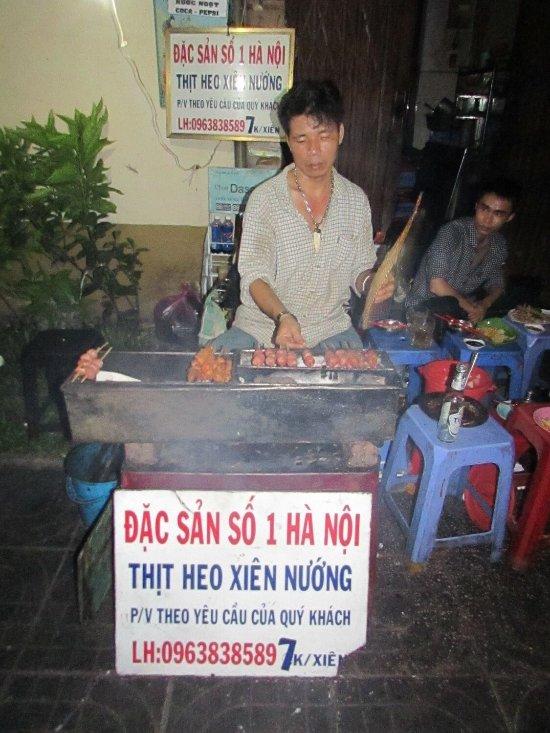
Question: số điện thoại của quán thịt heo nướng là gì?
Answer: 0963838589